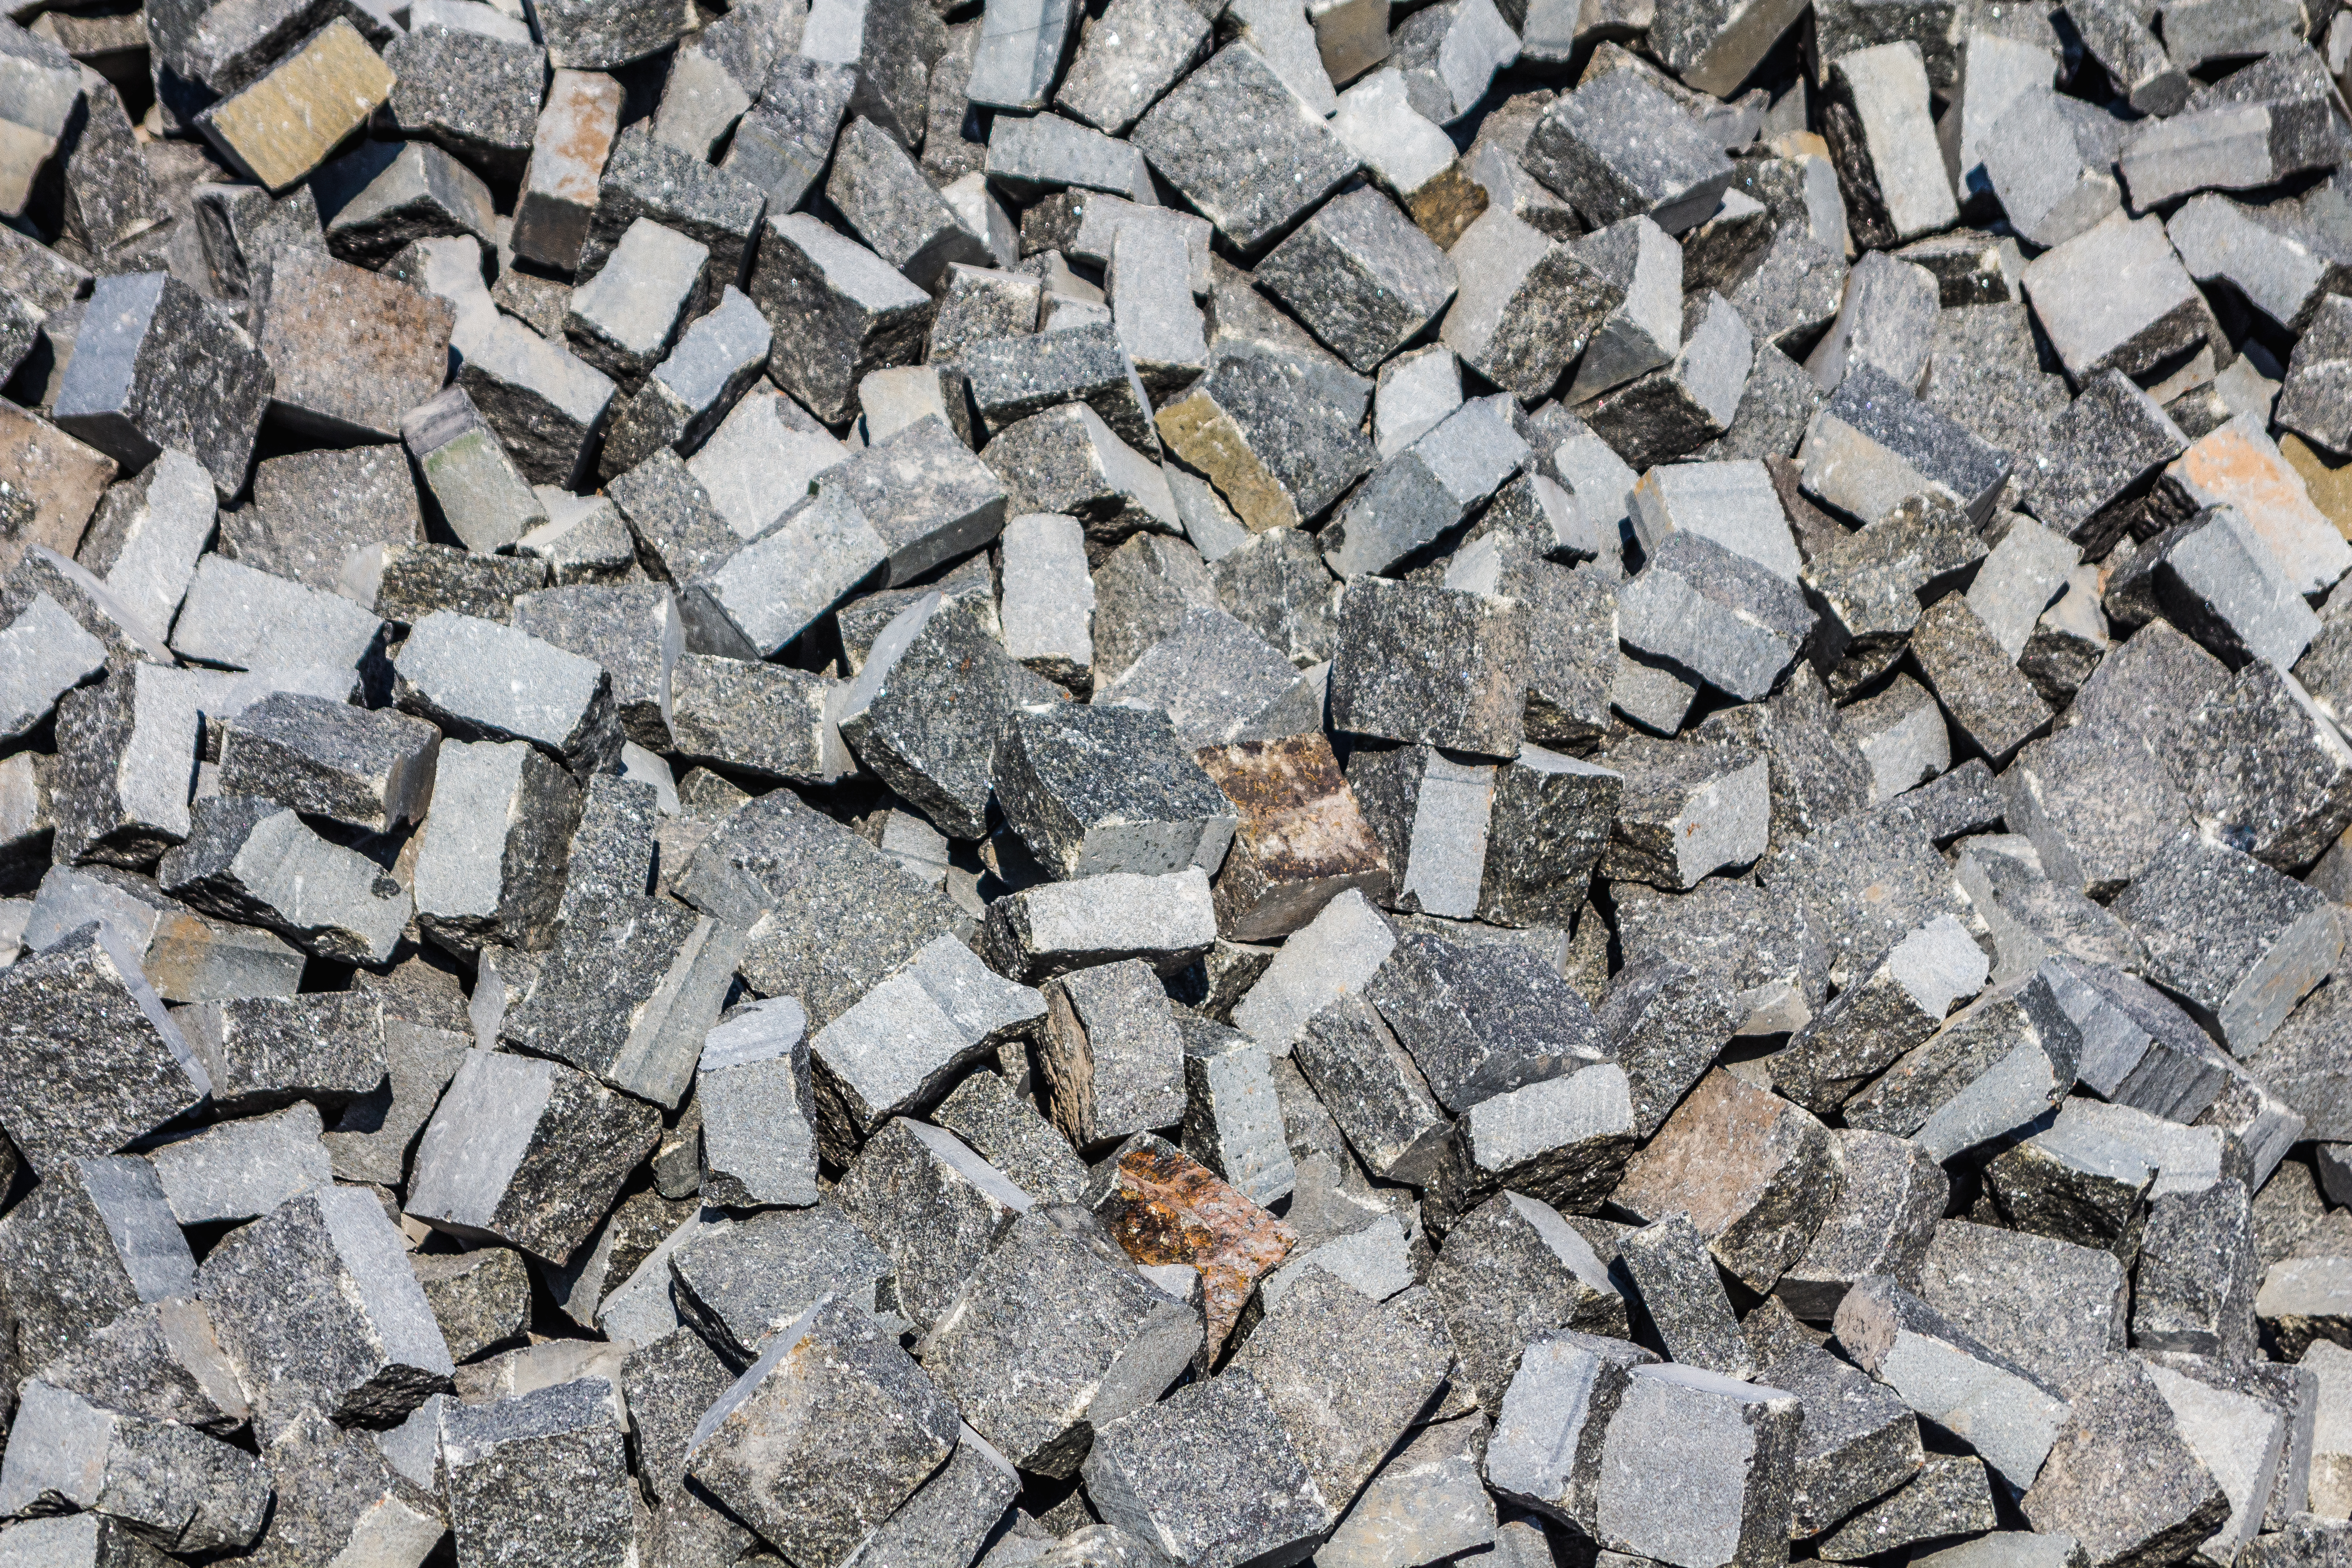
rocks, rock, rubble, granite, gravel, cobblestone, metal